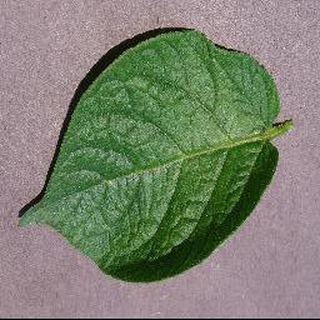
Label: healthy_potato